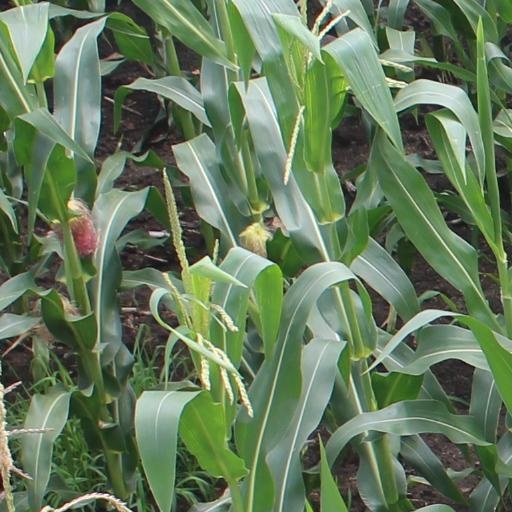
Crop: maize; corn